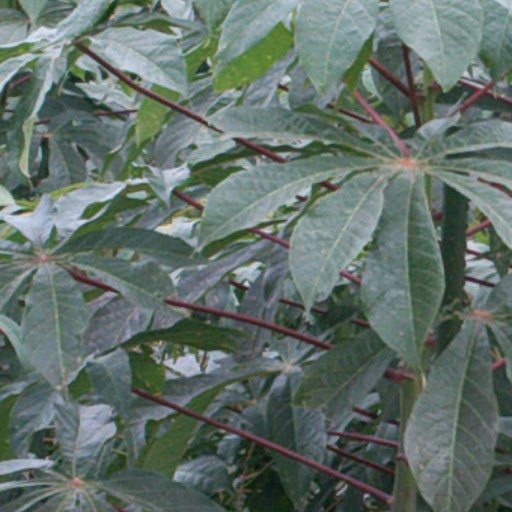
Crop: cassava